Winthrop Street station

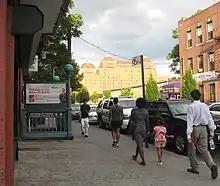
Northbound street stair

This underground station has two tracks and two side platforms which are slightly offset. The station is served by the 2 train at all times and by the 5 train on weekdays during the day. It is between Church Avenue to the south and Sterling Street to the north. Both platforms have their original 1920s Dual Contracts era tiling. The name tablets read "WINTHROP ST." in gold lettering on a blue background with a green and brown border. The trim line consists of a light brown center surrounded by green lines and a darker brown border. "W" tablets on a blue background and brown border run along the trim line at regular intervals.